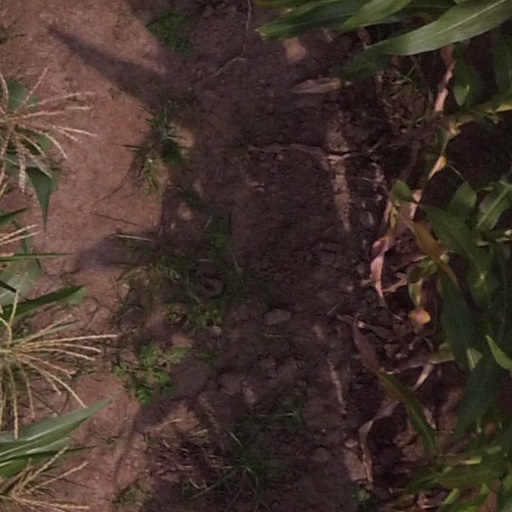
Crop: maize; corn